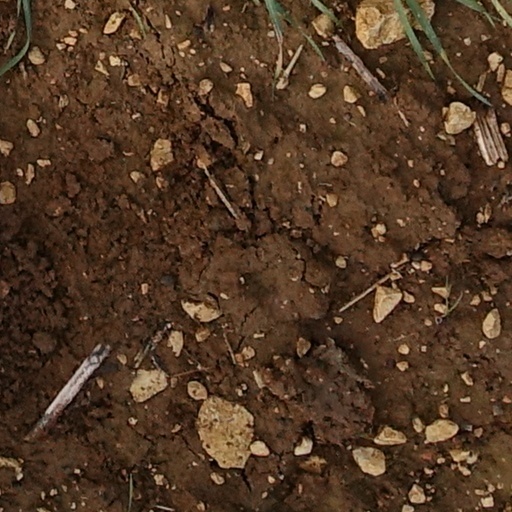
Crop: wheat